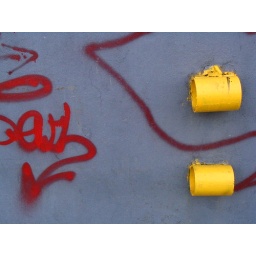
Tea cups stuck in the wall